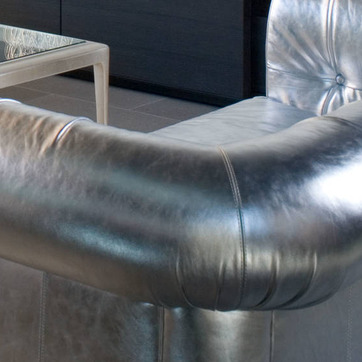
Material: leather